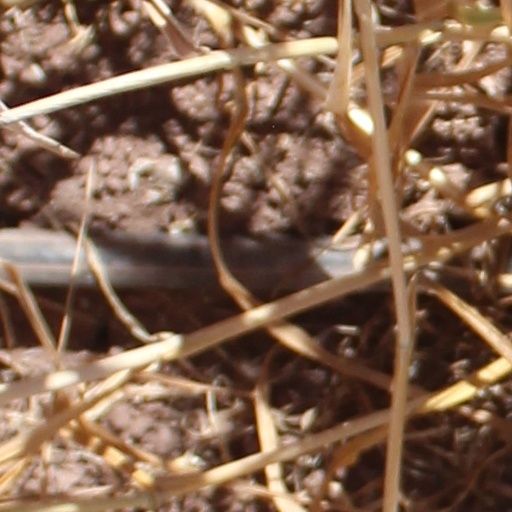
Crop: wheat